Philip Sporn

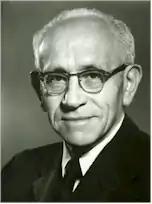

Philip Sporn (November 25, 1896 in Folotwin, Austria – January 23, 1978 in New York City) was an Austrian electrical engineer known for his work as the president and chief executive officer of the American Gas and Electric Company. He received the IEEE Edison Medal for "contributions to the art of economical and dependable power generation and transmission".